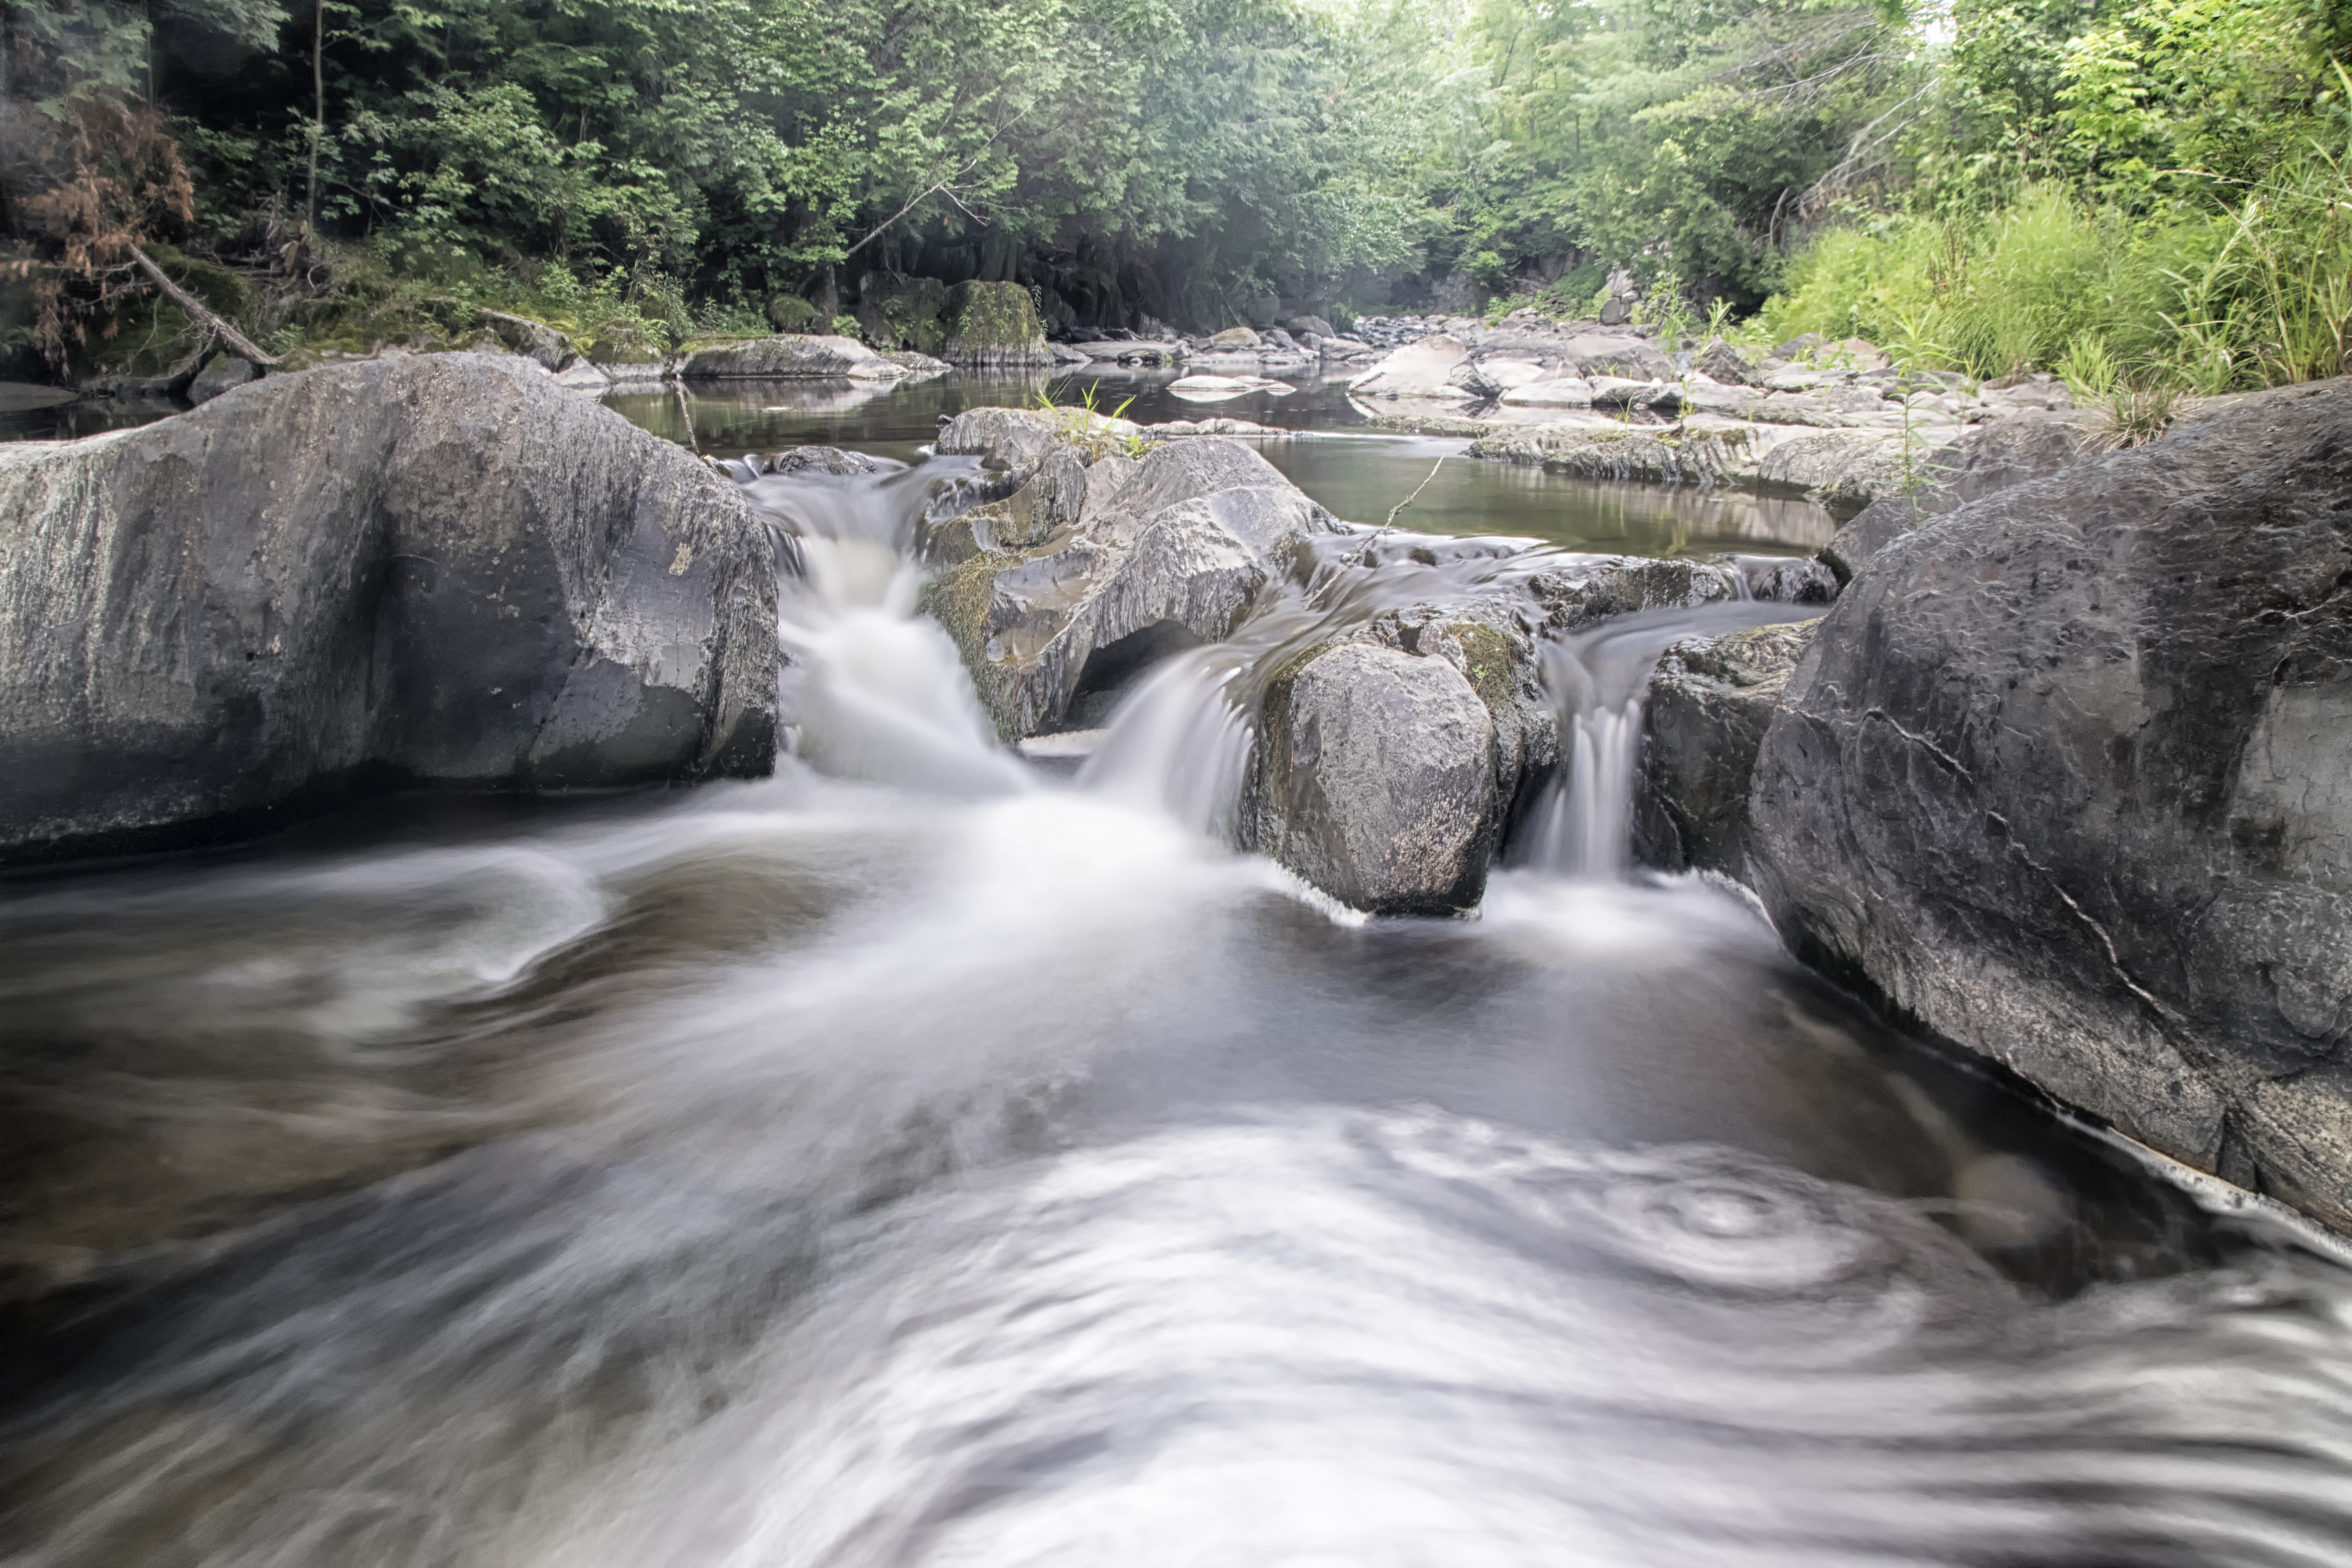
water, nature, waterfall, creek, river, valley, stream, rapid, body of water, canada, quebec, water feature, watercourse, sherbrooke, wadi